Irvine 11 controversy

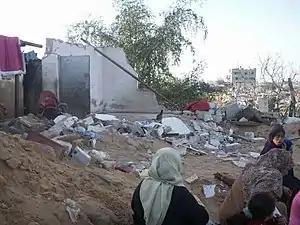
Destruction in Gaza was an impetus for the protest according to Osama Shabaik.

Months after the 2008-2009 Gaza war, UCI student Osama Shabaik visited Gaza to deliver medical aid. What Shabaik saw compelled him to "speak out" against Israel's destruction of Gaza. Shabaik and a group of peers consequently decided to stage a protest during an upcoming speech by Oren, to be held on February 8, 2010, at UCI. They were eleven students in total; three from UC Riverside and eight from UCI.